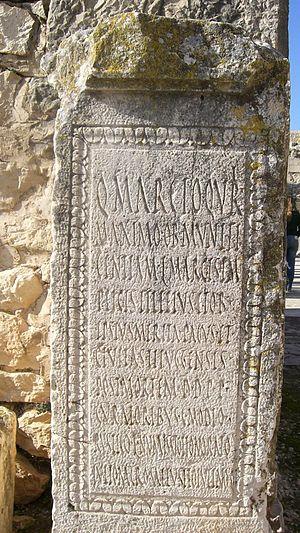
Dougga ou Thugga est un site archéologique situé dans la délégation de Téboursouk au Nord-Ouest de la Tunisie.